Allen Formation

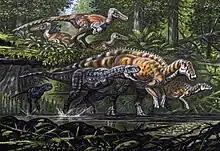
Life restoration of Dinosaurs discovered from Allen Formation

Unnamed frogs belonging to the family Calyptocephalellidae and Leptodactylidae, and those with no family designation were also found.